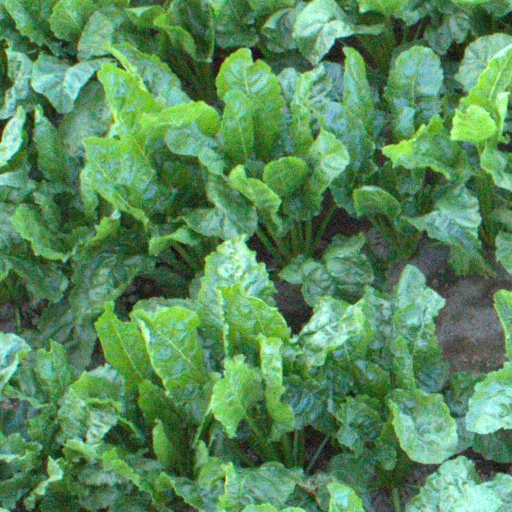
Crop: sugar beet